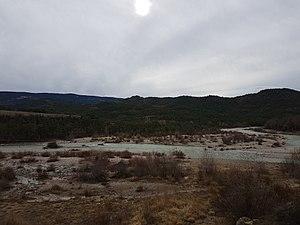
La Guarguera ou vallée du Guarga est une vallée d'Aragon, située dans la comarque de l'Alto Gállego est traversée d'est en ouest par le Guarga. Avec le Sobrepuerto voisin, il s'agit d'une des vallées de montagne d'Europe qui a connu le plus fort exode rural, et compte aujourd'hui de nombreux villages inhabités. Elle s'étend sur une superficie d'environ 200 kilomètres carrés et compte moins de 150 habitants.
Le Guarga est un cours d'eau des Pyrénées, qui donne son nom à la vallée de la Guarguera. Il naît au confluent de deux torrents, le barranco de Gillué et le barranco de Raichuela. Il est long d'une vingtaine de kilomètres. Il se jette dans le Gállego près du village de Javierrelatre. Son nom se trouve dans des sources écrites en langue aragonaise dès le XIIᵉ siècle.